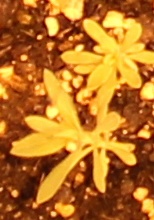
Label: Kochia